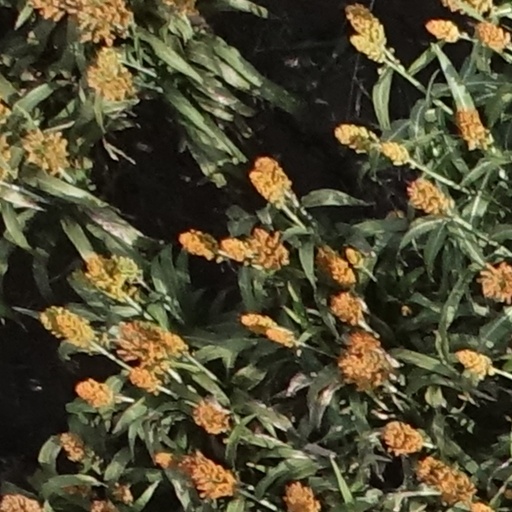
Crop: sorghum